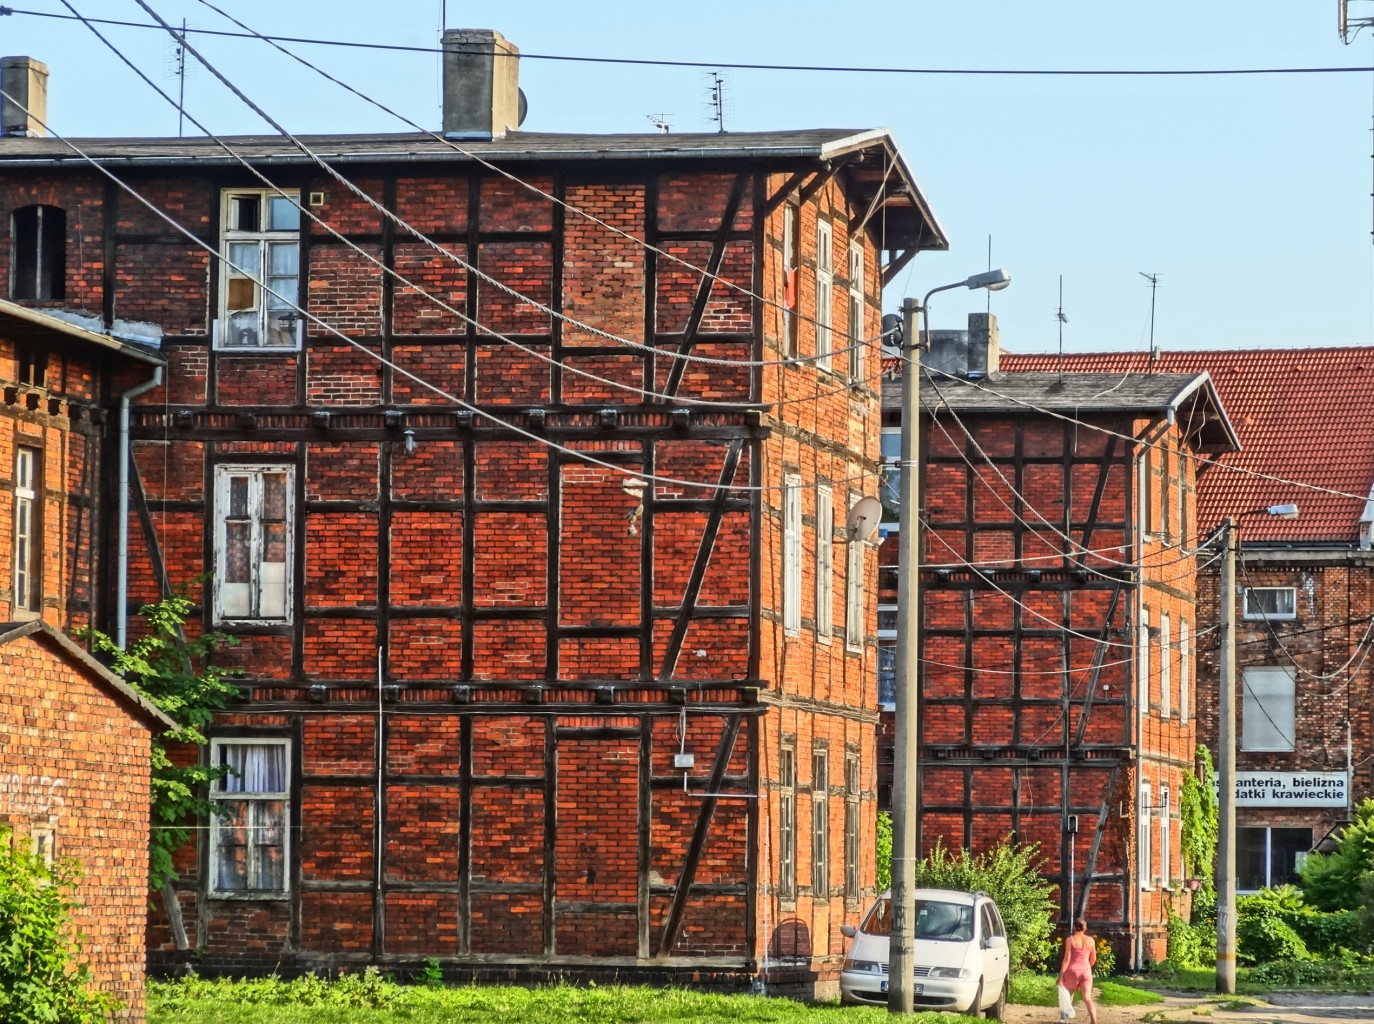
architecture, house, window, building, home, wall, suburb, facade, historic, brick, houses, poland, estate, brickwork, neighbourhood, urban area, residential area, timber framing, bydgoszcz, londynek